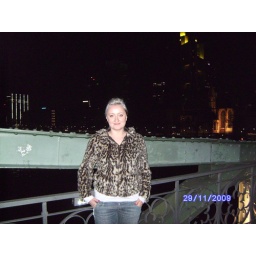
Frankfurt bridge over the Main river